Hawker Hunter

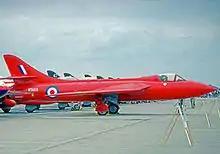
The prototype Hunter "WB188", modified to Mark 3 standard, displayed in its world speed record colours in 1976

During 1945, the Second World War came to a close and a new postwar Labour government, headed by Clement Attlee, came to power in Britain. The incoming Attlee government's initial stance on defence was that no major conflict would occur for at least a decade, and thus there would be no need to develop or to procure any new aircraft until 1957. In accordance with this policy, aside from a small number of exceptions such as what would become the Hawker Sea Hawk for the Royal Navy, the majority of Specifications issued by the Air Ministry for fighter-sized aircraft during the late 1940s were restricted to research purposes. Aviation author Derek Wood describes this policy as being: "a fatal error of judgement which was to cost Britain a complete generation of fighters and heavy bomber aircraft".